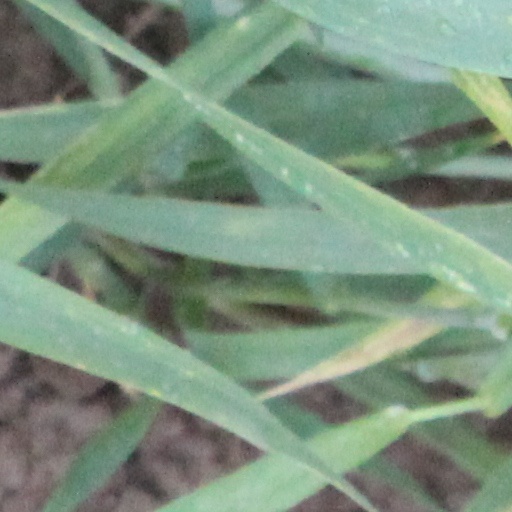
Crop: wheat